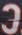
Number: 3